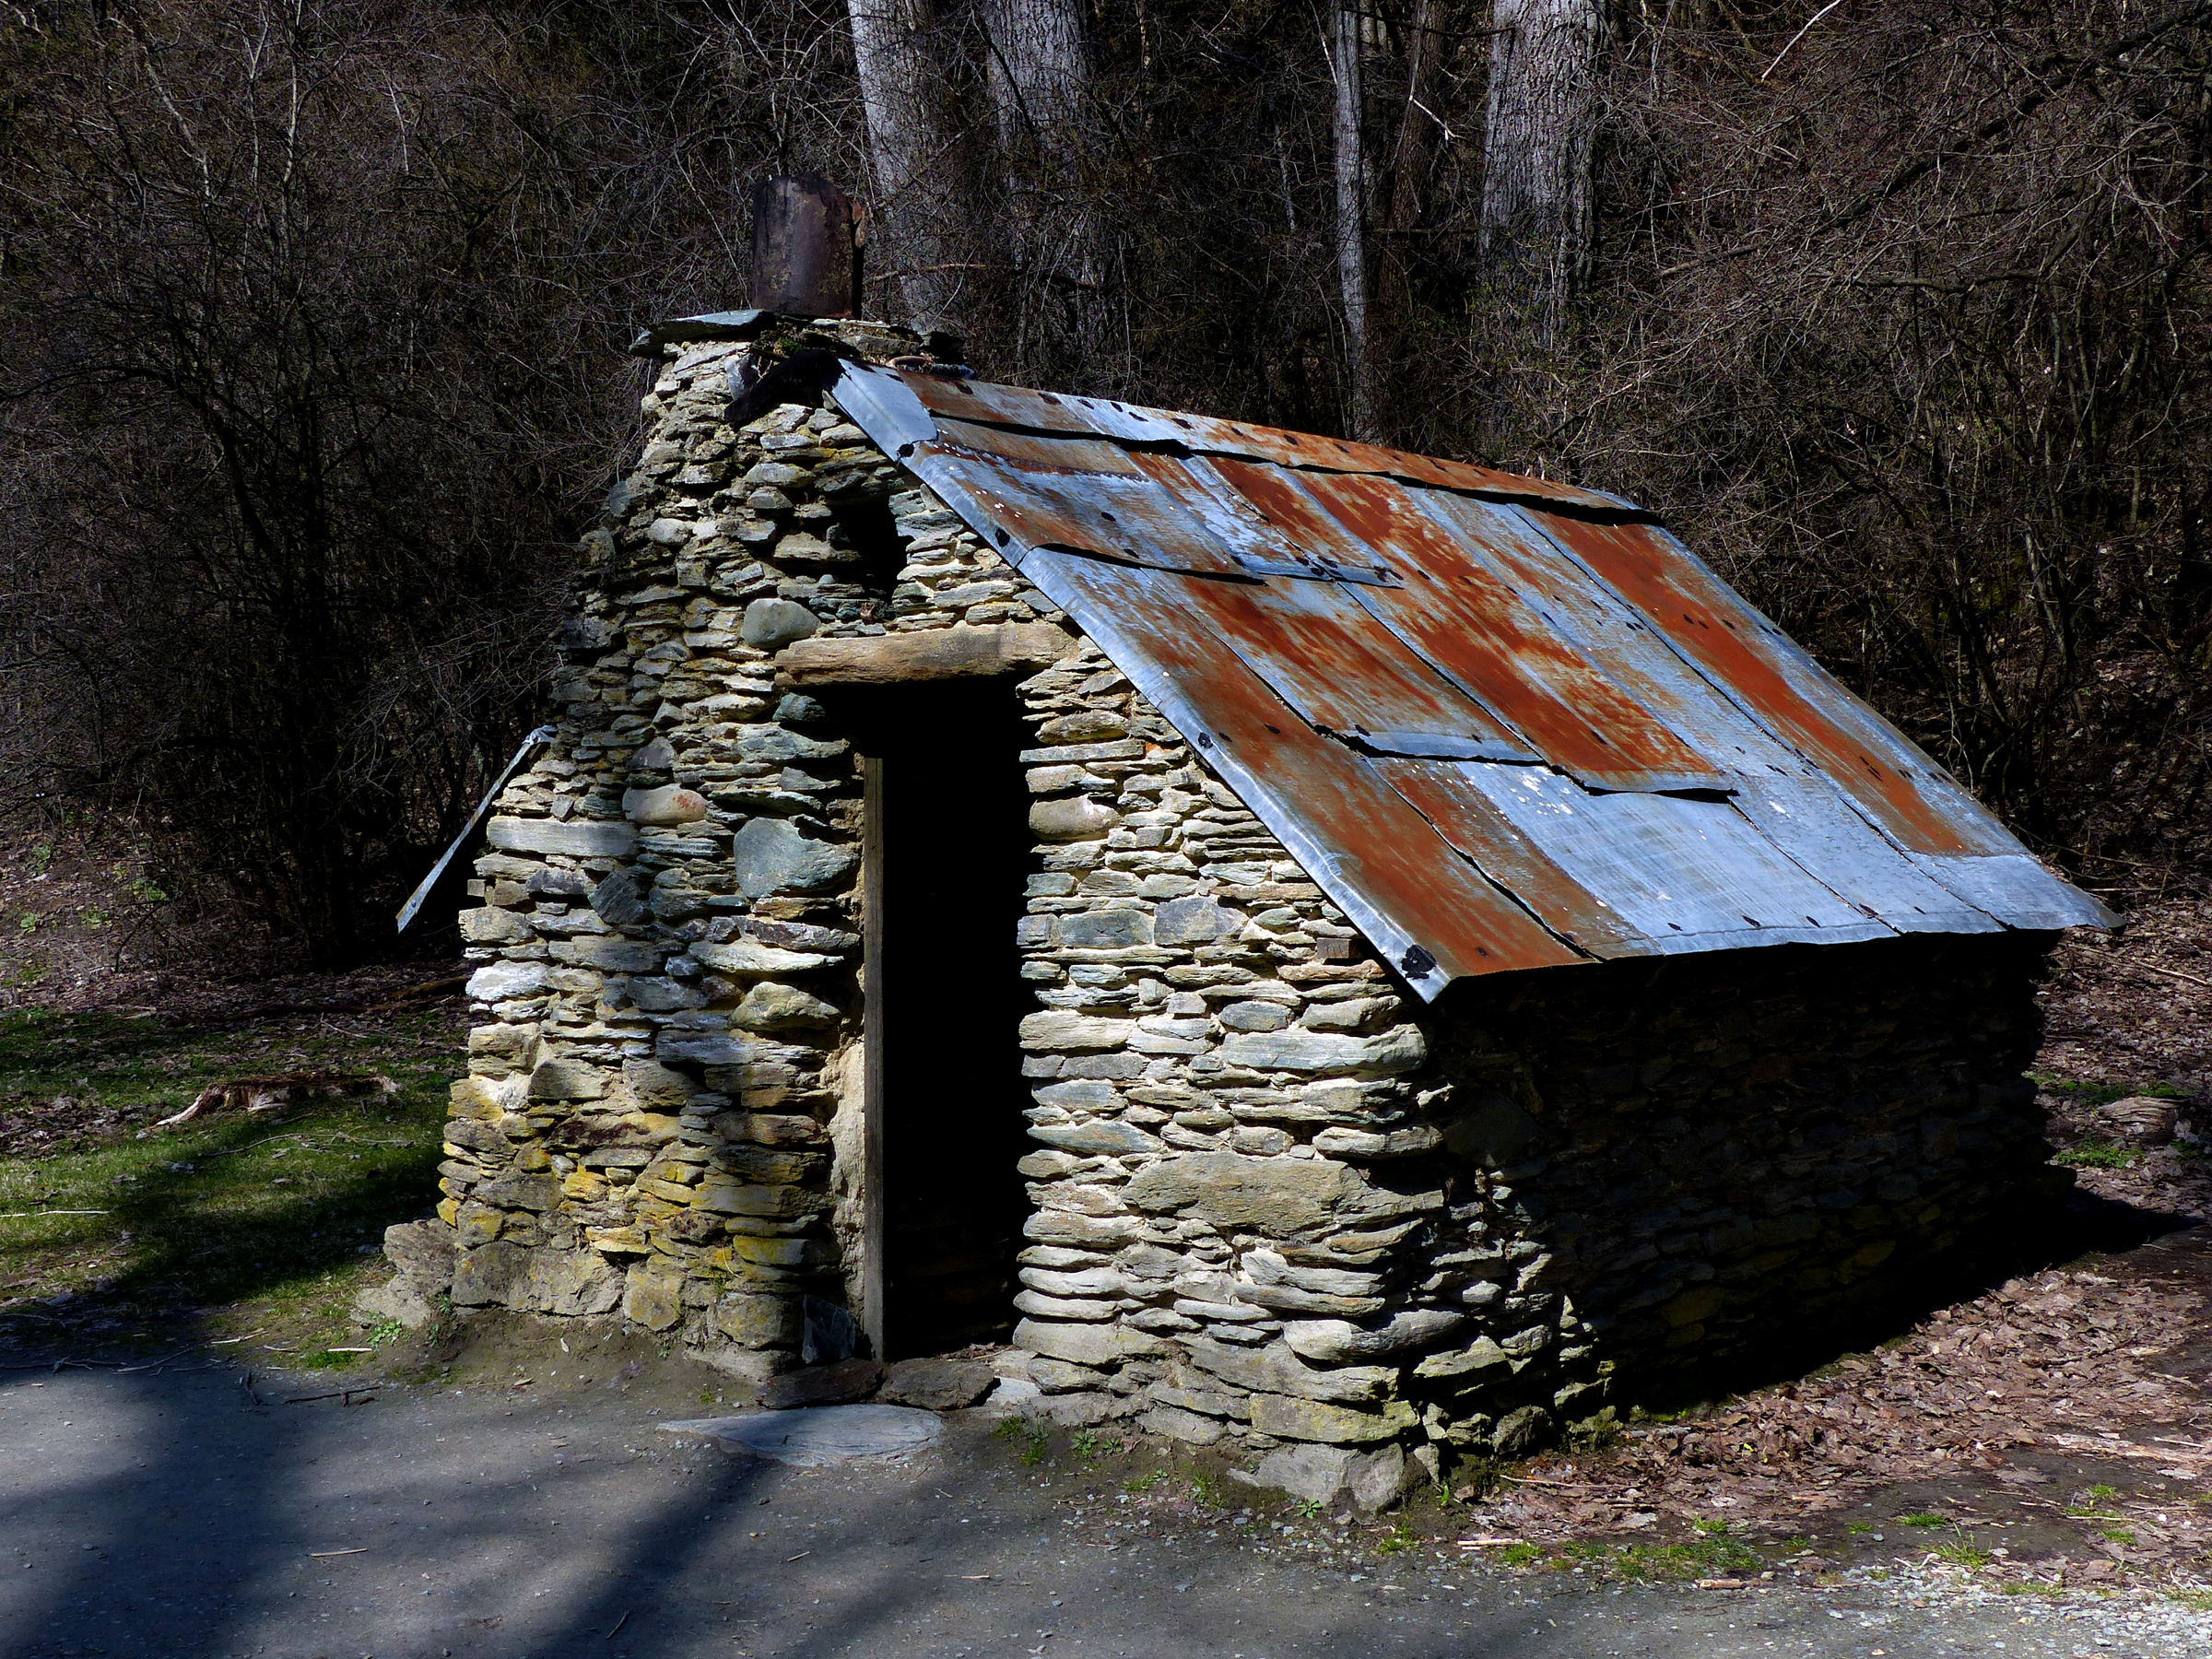
tree, nature, rock, wood, house, shack, autumn, publicdomain, arrowtown, panasonicdmcfz200, rural area, stonehouse, tinroof